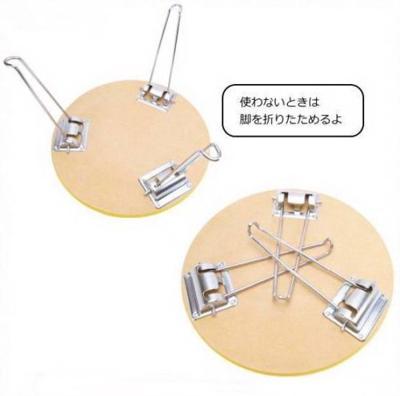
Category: table